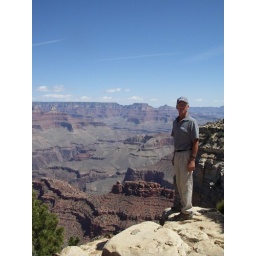
Lorne made me a little nervous, standing out there - it dropped to the canyon floor under him